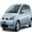
Label: automobile